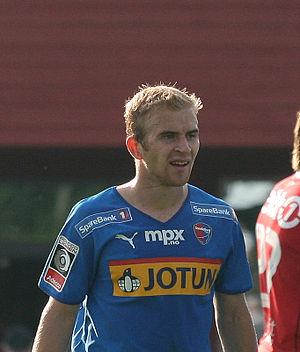
Kari Arkivuo est un footballeur finlandais, né le 23 juin 1983 à Lahti en Finlande. Il évolue comme milieu offensif droit.